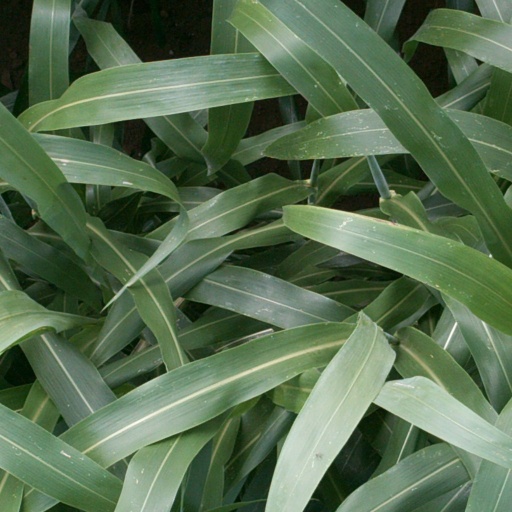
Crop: sorghum